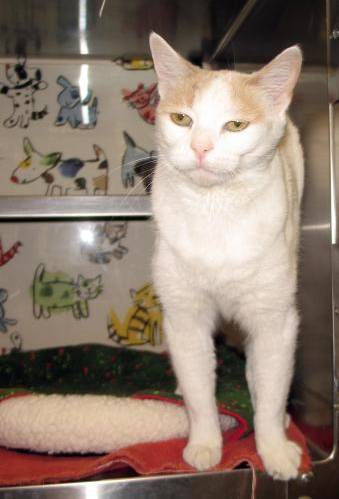
Label: cat